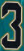
Number: 3